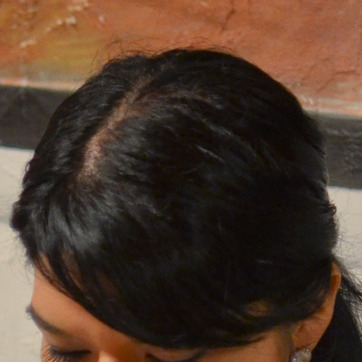
Material: hair